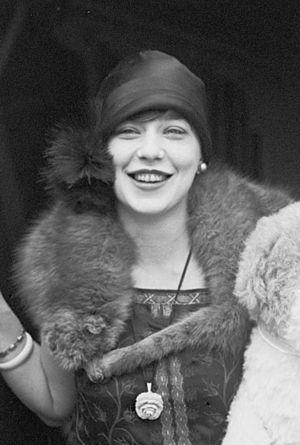
Edna Wallace Hopper est une actrice américaine qui a fait carrière au théâtre et dans le cinéma muet. Elle était connue sous le nom de « l'éternel flapper ».